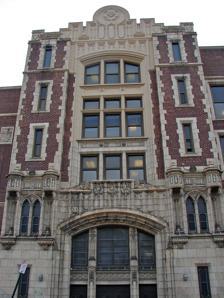
Building: John L. Kinsey School
Country: United States of America
Year built: 1916
United States historic place John L. Kinsey School U.S. National Register of Historic Places John L. Kinsey School, September 2010 Show map of Philadelphia Show map of Pennsylvania Show map of the United States Location 6501 Limekiln Pike, Philadelphia, Pennsylvania Coordinates 40°03′13″N 75°09′09″W / 40.0536°N 75.1524°W / 40.0536; -75.1524 Area 3 acres (1.2 ha) Built 1915–1916 Built by Cramp & Co. Architect Richards, Henry deCoursey Architectural style Late Gothic Revival, Academic Gothic MPS Philadelphia Public Schools TR NRHP reference No. 86003297 Added to NRHP December 4, 1986 The John L. Kinsey School is a former K-8 school that is located in the West Oak Lane neighborhood of Philadelphia, Pennsylvania . It was a part of the School District of Philadelphia . It was added to the National Register of Historic Places in 1986. As of 2017, the school building is now home to Building 21 , a public high school in the innovative school district network. History It was designed by Henry deCoursey Richards and built by Cramp & Co. in 1915–1916.  It is a four-story, seven bay reinforced concrete and brick building on a raised basement in Late Gothic Revival -style.  It features a projecting entrance bay and limestone and terra cotta decorative details. It was added to the National Register of Historic Places in 1986. The district closed Kinsey in 2013. The possible options for students after the closure were Rowen Elementary School , Prince Hall Elementary School, Pastorius Elementary School, Pennell Elementary School, and Gen. Louis Wagner Middle School . Feeder patterns Kinsey students were zoned to King High School . References